1985 Mexico City earthquake

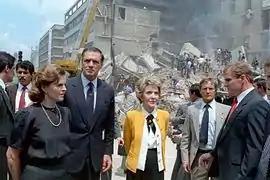
First ladies Paloma Cordero of Mexico (left) and Nancy Reagan of the United States (right) with U.S. Ambassador to Mexico, John Gavin observing the damage done by the earthquake.

To this day, the death toll has been in dispute. About 5,000 bodies were recovered from the debris and represent the total of legally certified deaths but does not include those who were missing and never recovered. Reports have numbered the dead anywhere from 5,000 to 30,000 (claimed by a number of citizens' groups) to 45,000 claimed by the National Seismological Service. However, the most commonly cited figures are around 10,000. While high as an absolute number, it compares to other earthquakes of similar strength in Asia and other parts of Latin America where death tolls have run between 66,000 and 242,000 for earthquakes of magnitude 7.8 or above. Part of the explanation for that was the hour in which the earthquake struck, approximately 7:20 am, when people were awake but not in the many schools and office buildings that were severely damaged.